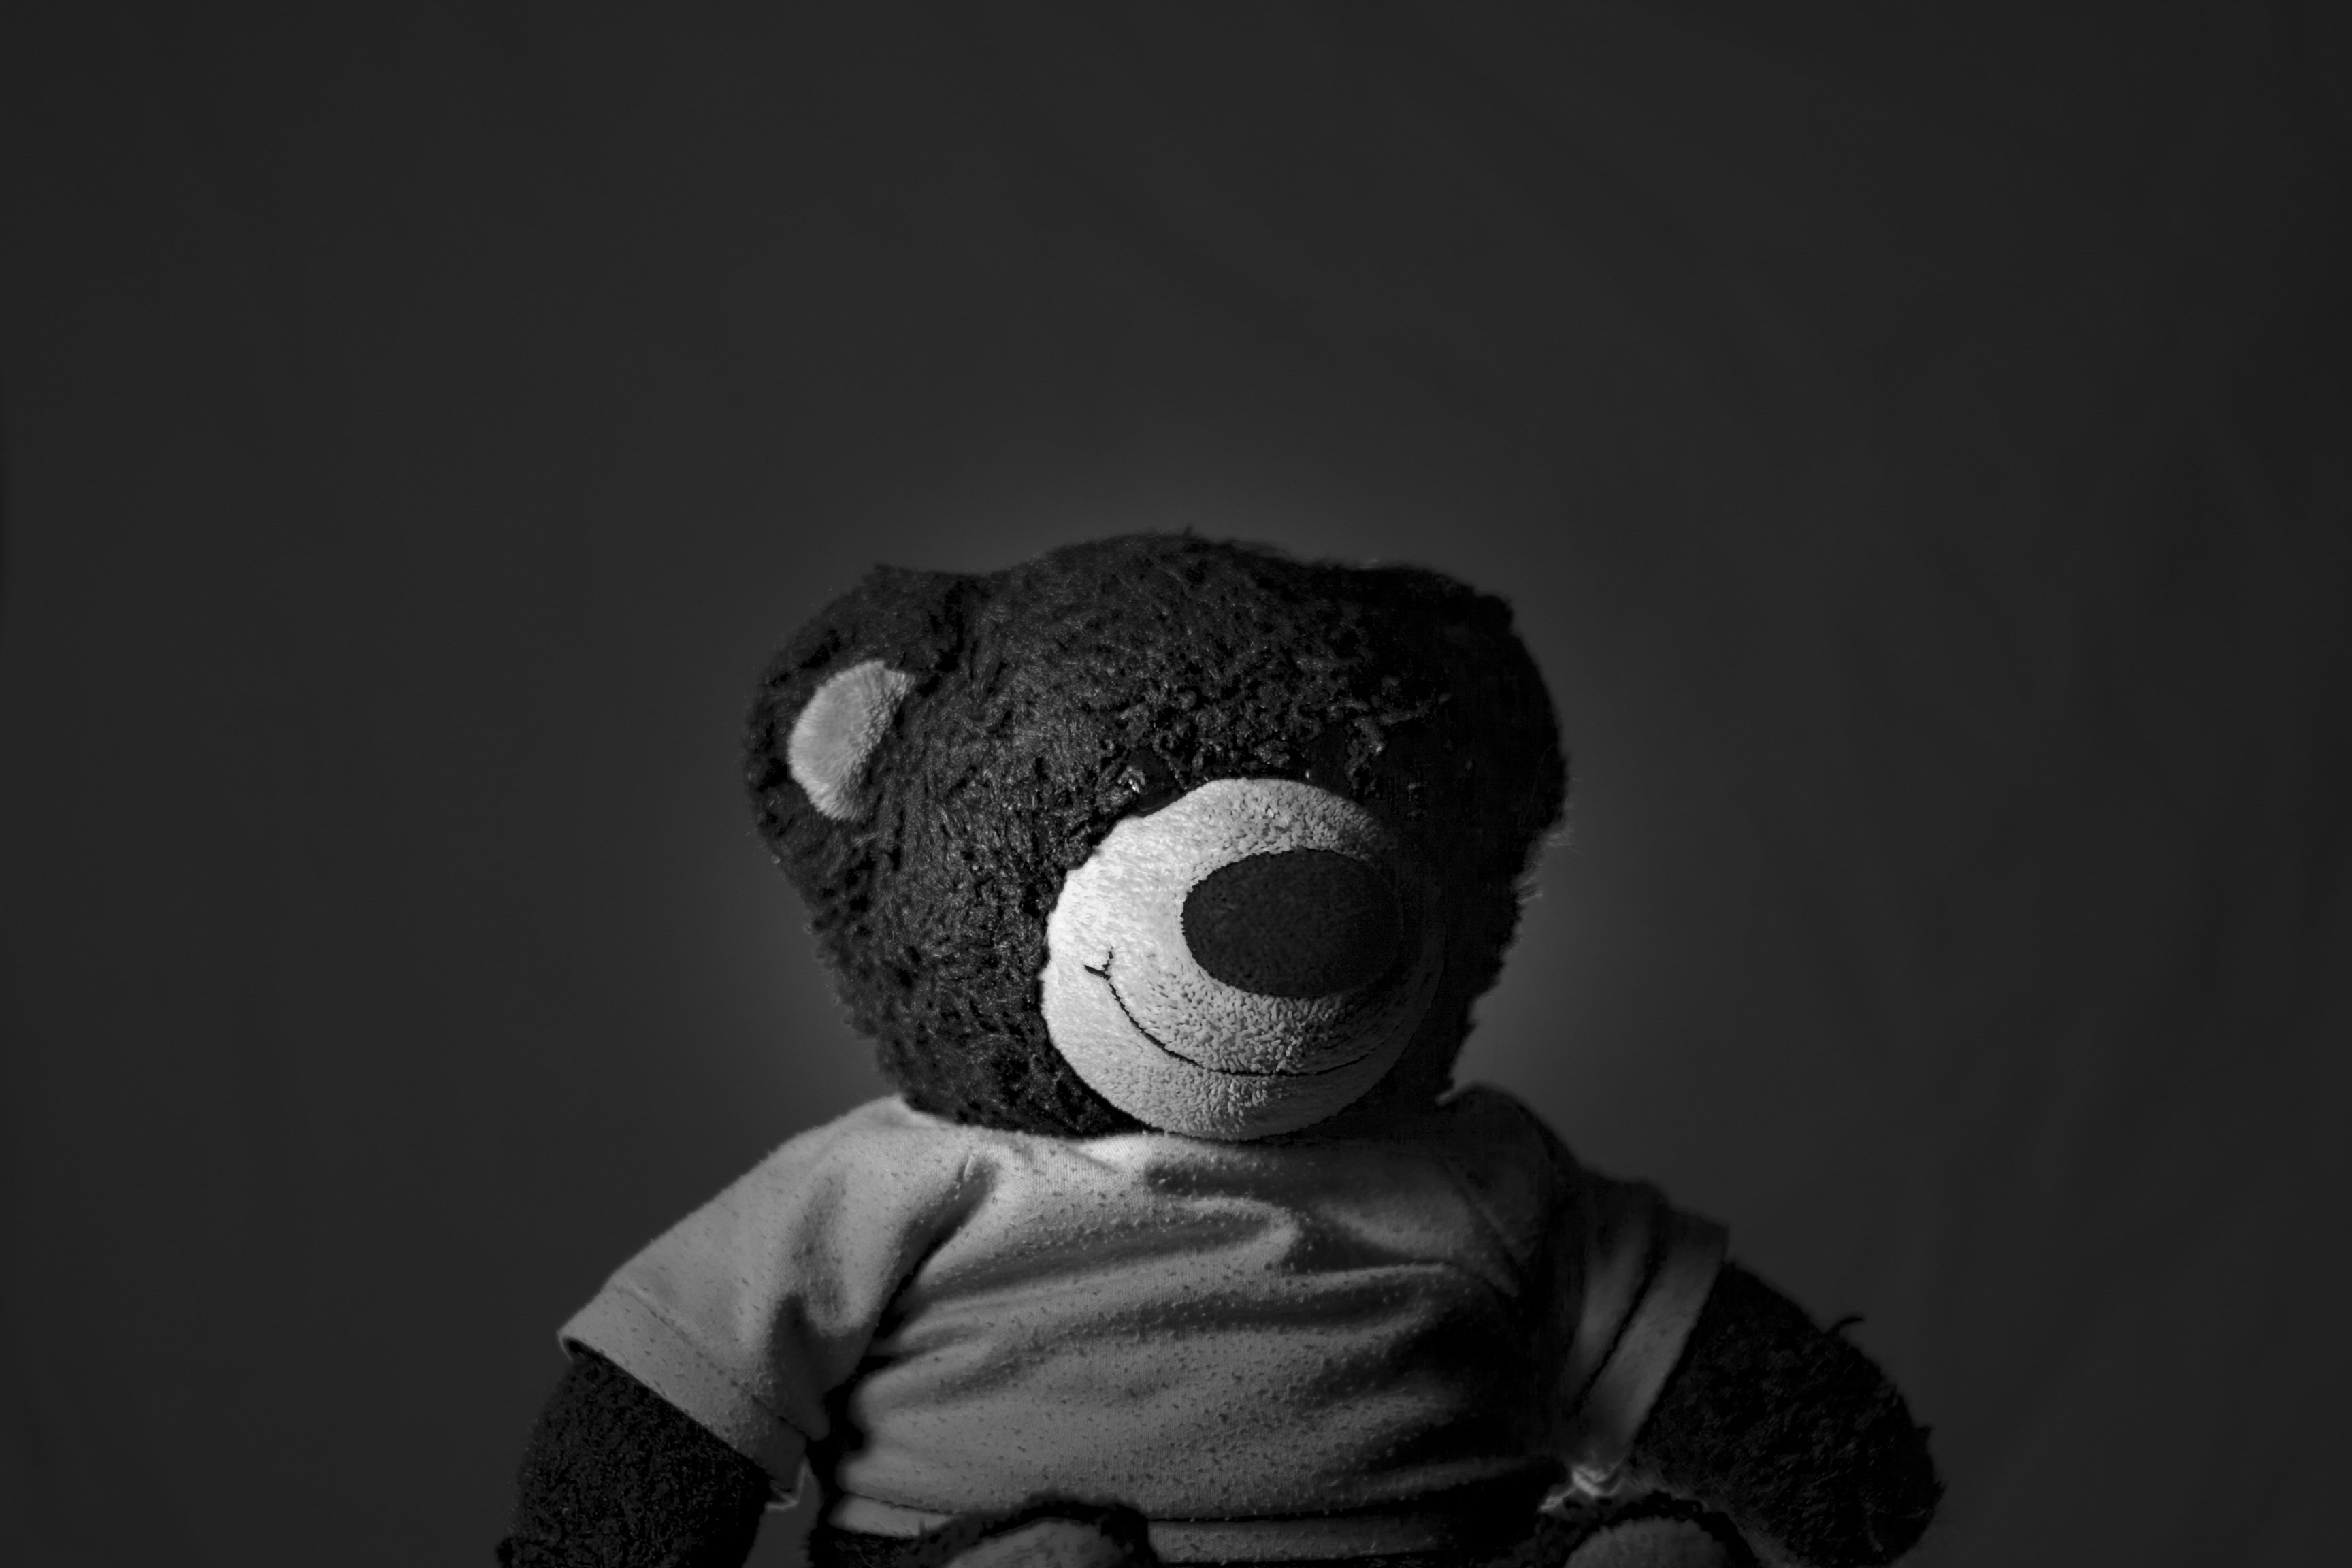
black and white, white, photography, animal, cute, bear, darkness, black, monochrome, toy, baby, childhood, material, fun, head, stuffed, soft, plush, teddy, stuffed toy, monochrome photography